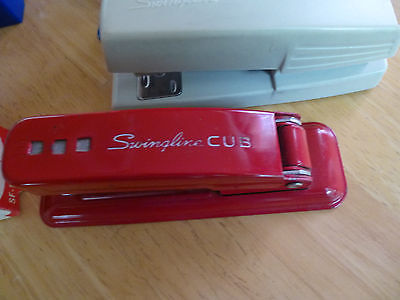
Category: stapler